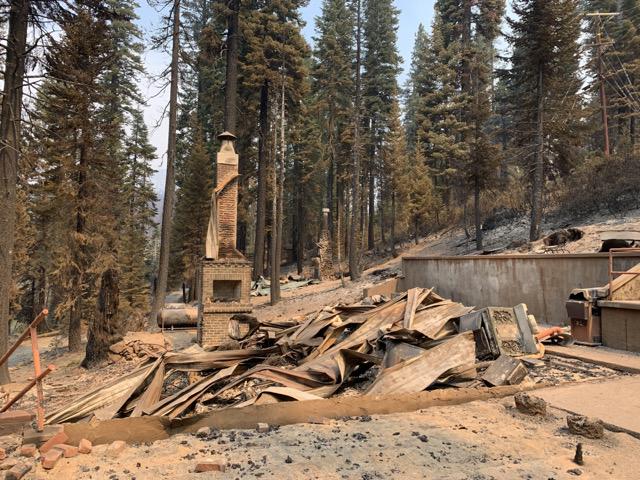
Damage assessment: destroyed